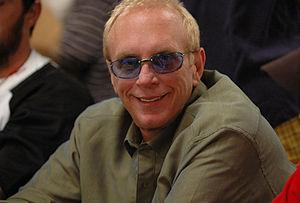
David Edward « Chip » Reese, était un joueur professionnel de poker.